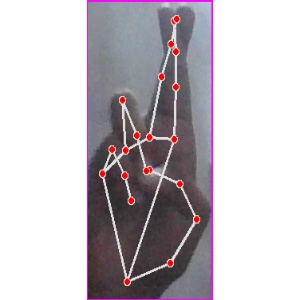
अक्षर: र